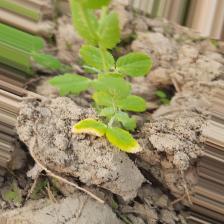
Label: Ascochyta blight